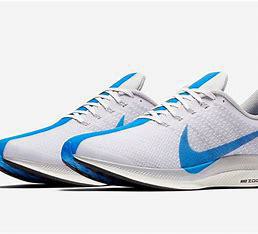
Brand: Nike
Model: Air Zoom Pegasus 35